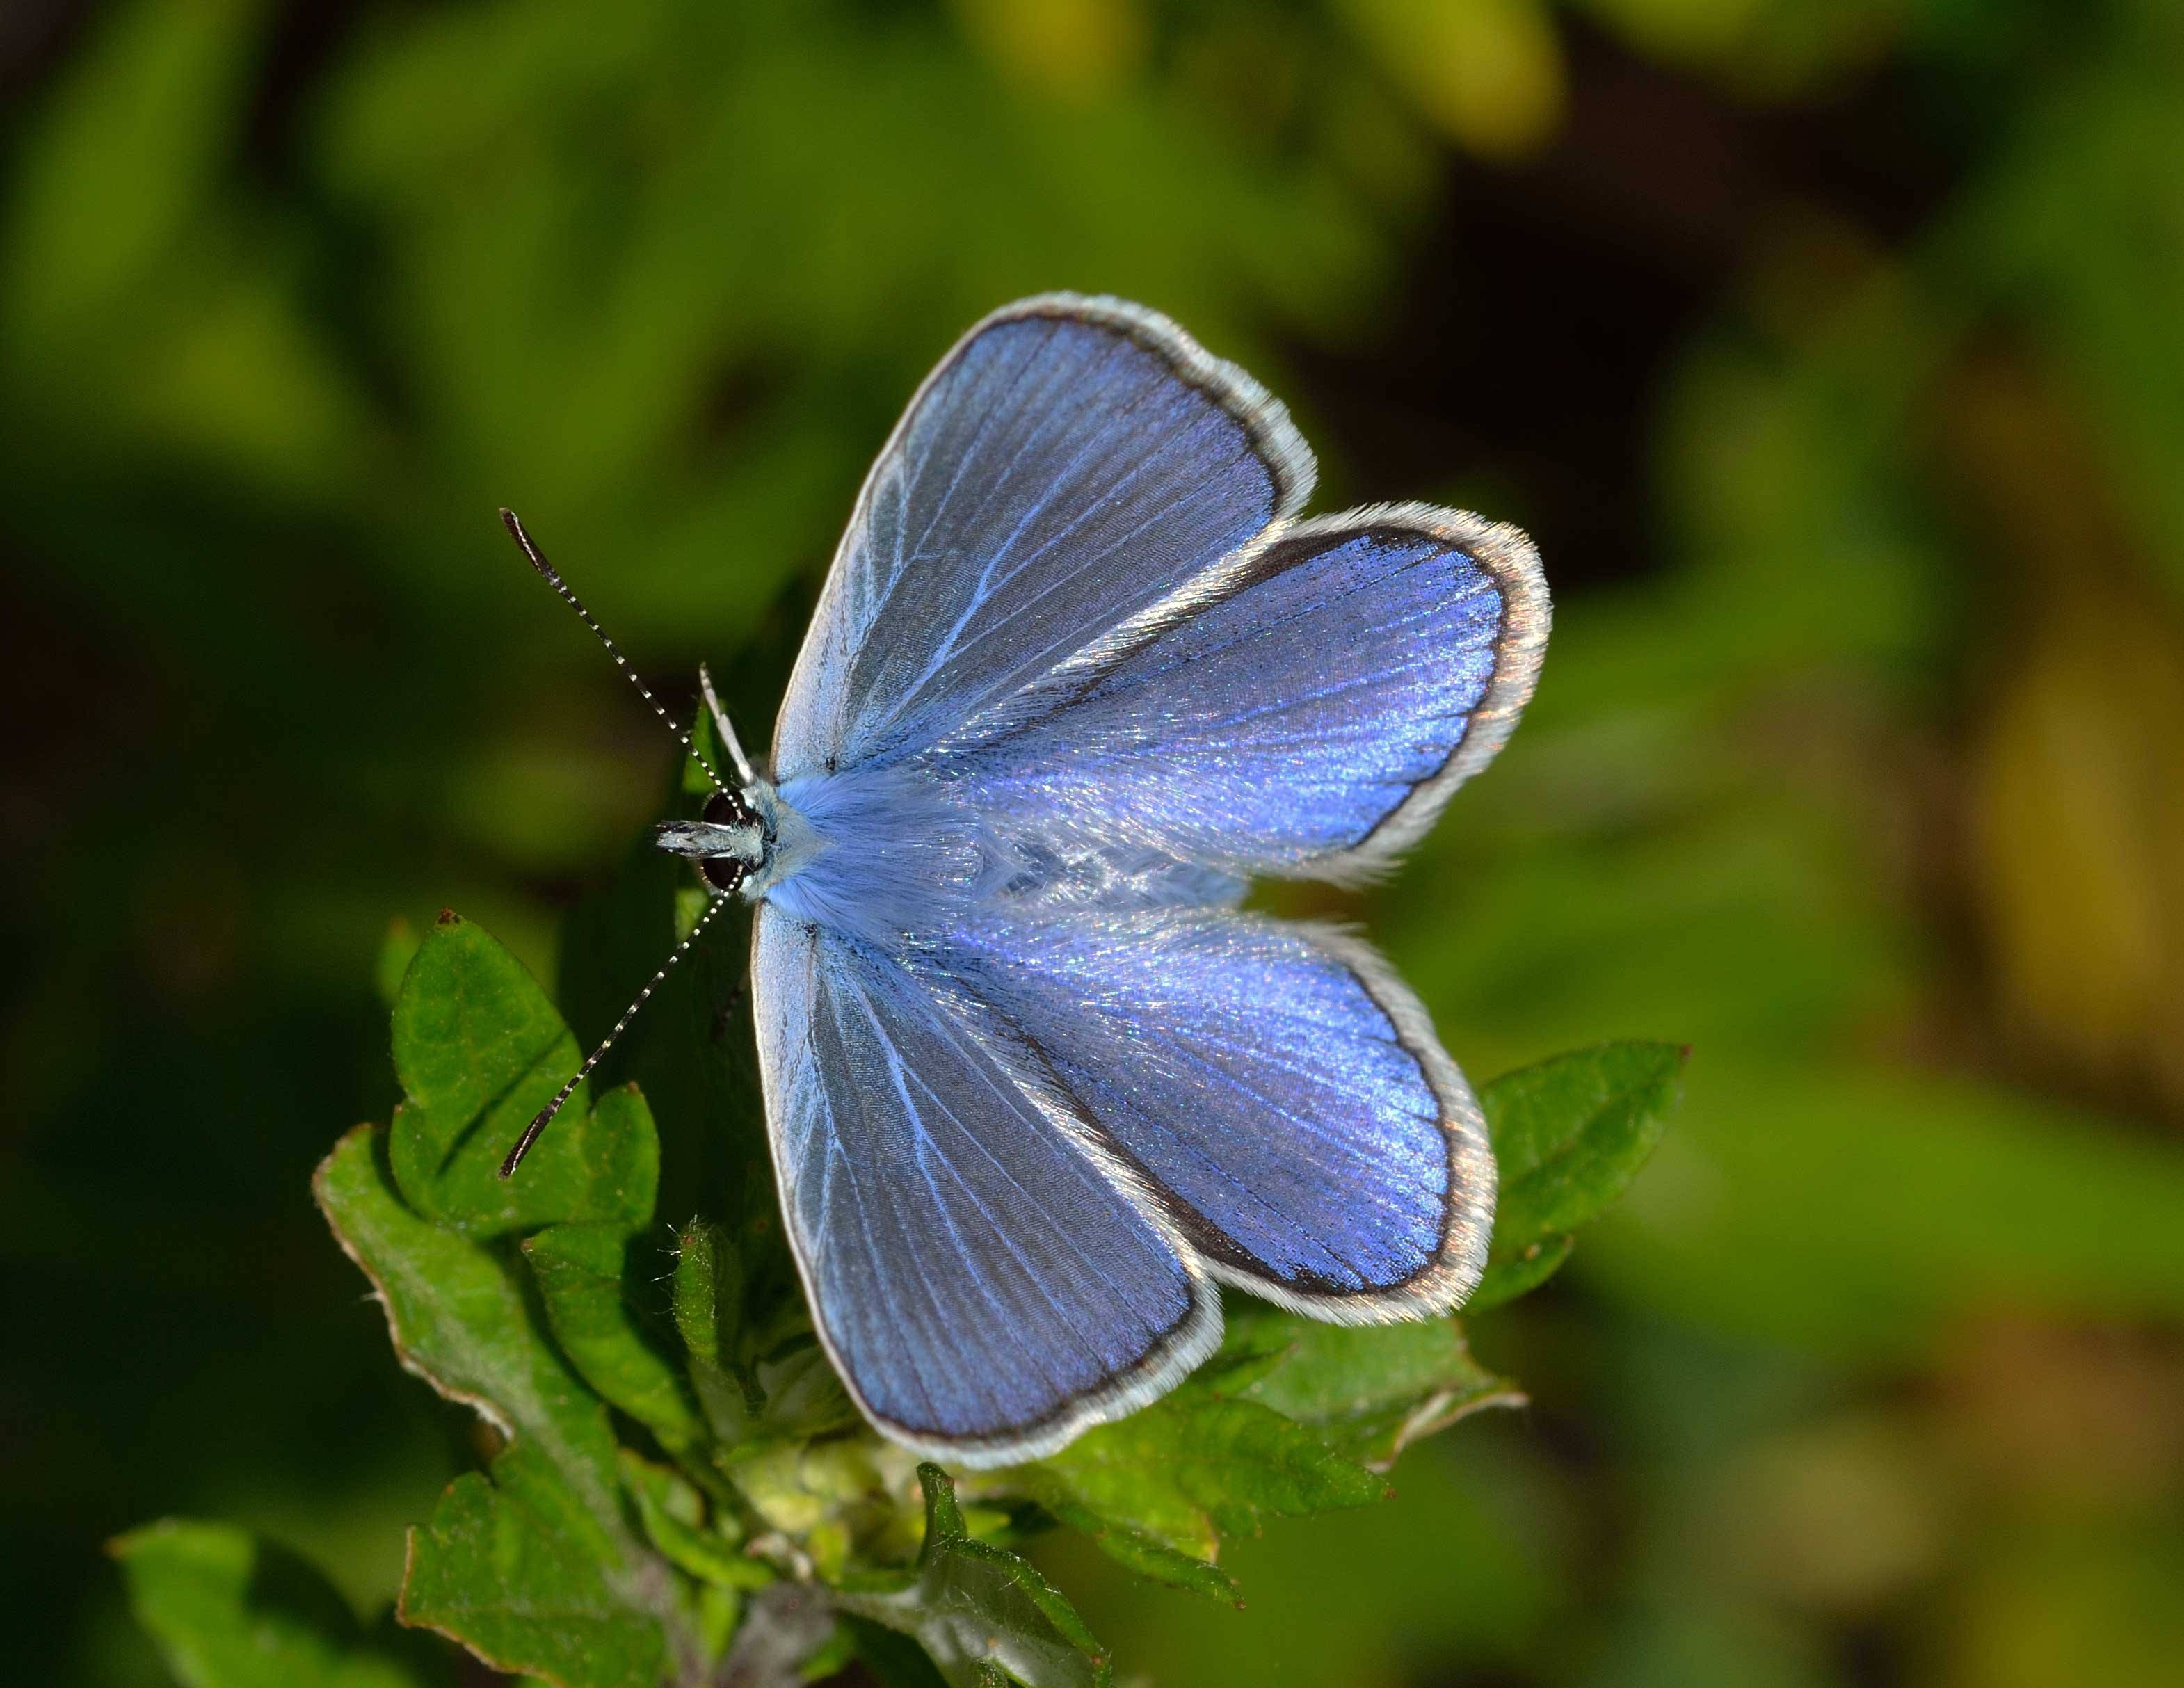
nature, flower, insect, butterfly, fauna, invertebrate, close up, butterflies, nectar, pieridae, macro photography, arthropod, pollinator, icarus, polyommatus, moths and butterflies, lycaenid, brush footed butterfly, colias, cabbage butterfly